Lobbying

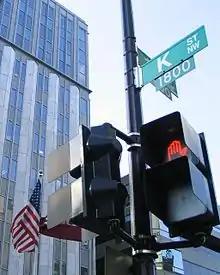
K Street NW at 19th Street in Washington, D.C., part of downtown Washington's maze of high-powered "K Street lobbyist" and law firm office buildings

In the United States, some special interests hire professional advocates to argue for specific legislation in decision-making bodies, such as Congress. Some lobbyists are now using social media to reduce the cost of traditional campaigns, and to more precisely target public officials with political messages.